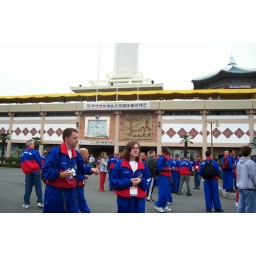
the base of the monument in Busan, South Korea